Kultaranta

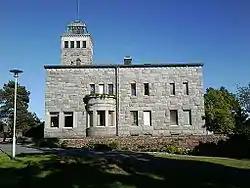

Kultaranta is the summer residence of the president of Finland. It is in the district of Kultaranta on the island of Luonnonmaa, in the municipality of Naantali in Southwest Finland. The granite manor house is surrounded by of park belonging to the property. The complex also includes numerous outbuildings and greenhouses, and a park.